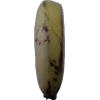
Label: banana